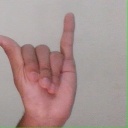
अक्षर: य